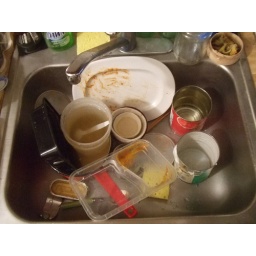
nice home cooked dinner is always followed by dirty dishes.... they can wait til tomorrow morning. 01.22.2007 mon 101